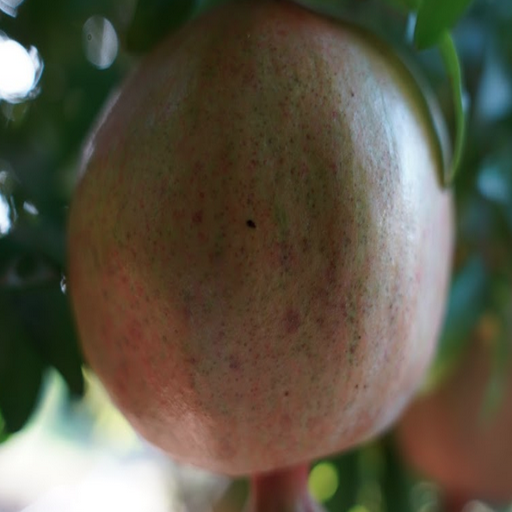
Label: Healthy